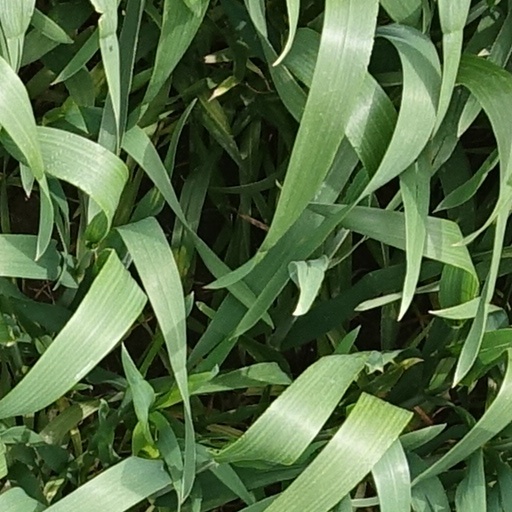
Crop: wheat